Histoire de Guillaume le Maréchal

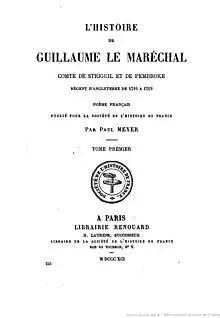
L'Histoire de Guillaume le Marechal

The Histoire de Guillaume le Maréchal ('History of William the Marshal') is a near-contemporary Anglo-Norman biography of the English nobleman, William Marshal (died 1219). In terms of genre it is therefore something of a rarity for its period, as it fits all the characteristics of a true biography, being William's story from cradle to grave, and moreover it examines the life of a lay person. It is a substantial work composed in 19,214 octosyllabic lines of plain verse in the French dialect of the Touraine. It shows little trace in its composition of any influence of the medieval schools. A modest number of Latin "vitae" or biographies survive from the period, almost all of them of clergymen. Its author was not entirely divorced from Latin scholarship, however.